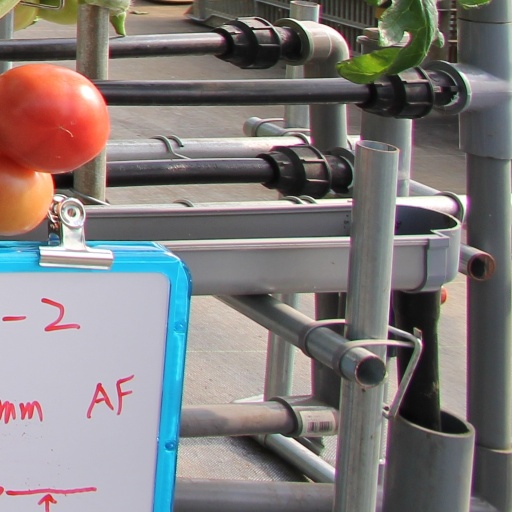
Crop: tomato